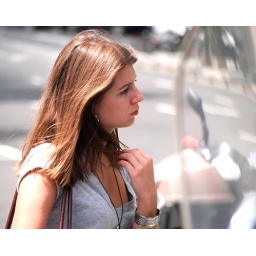
A girl waits standing next to her scooter in a street of Barcelona